ALBA

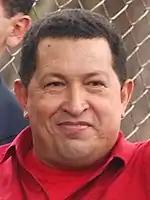
Late Venezuelan President Hugo Chávez, founder of ALBA

The agreement was proposed by the government of Venezuela, led by Hugo Chávez as an alternative to the Free Trade Area of the Americas (FTAA or ALCA in Spanish, an agreement proposed by the United States), which never materialized.